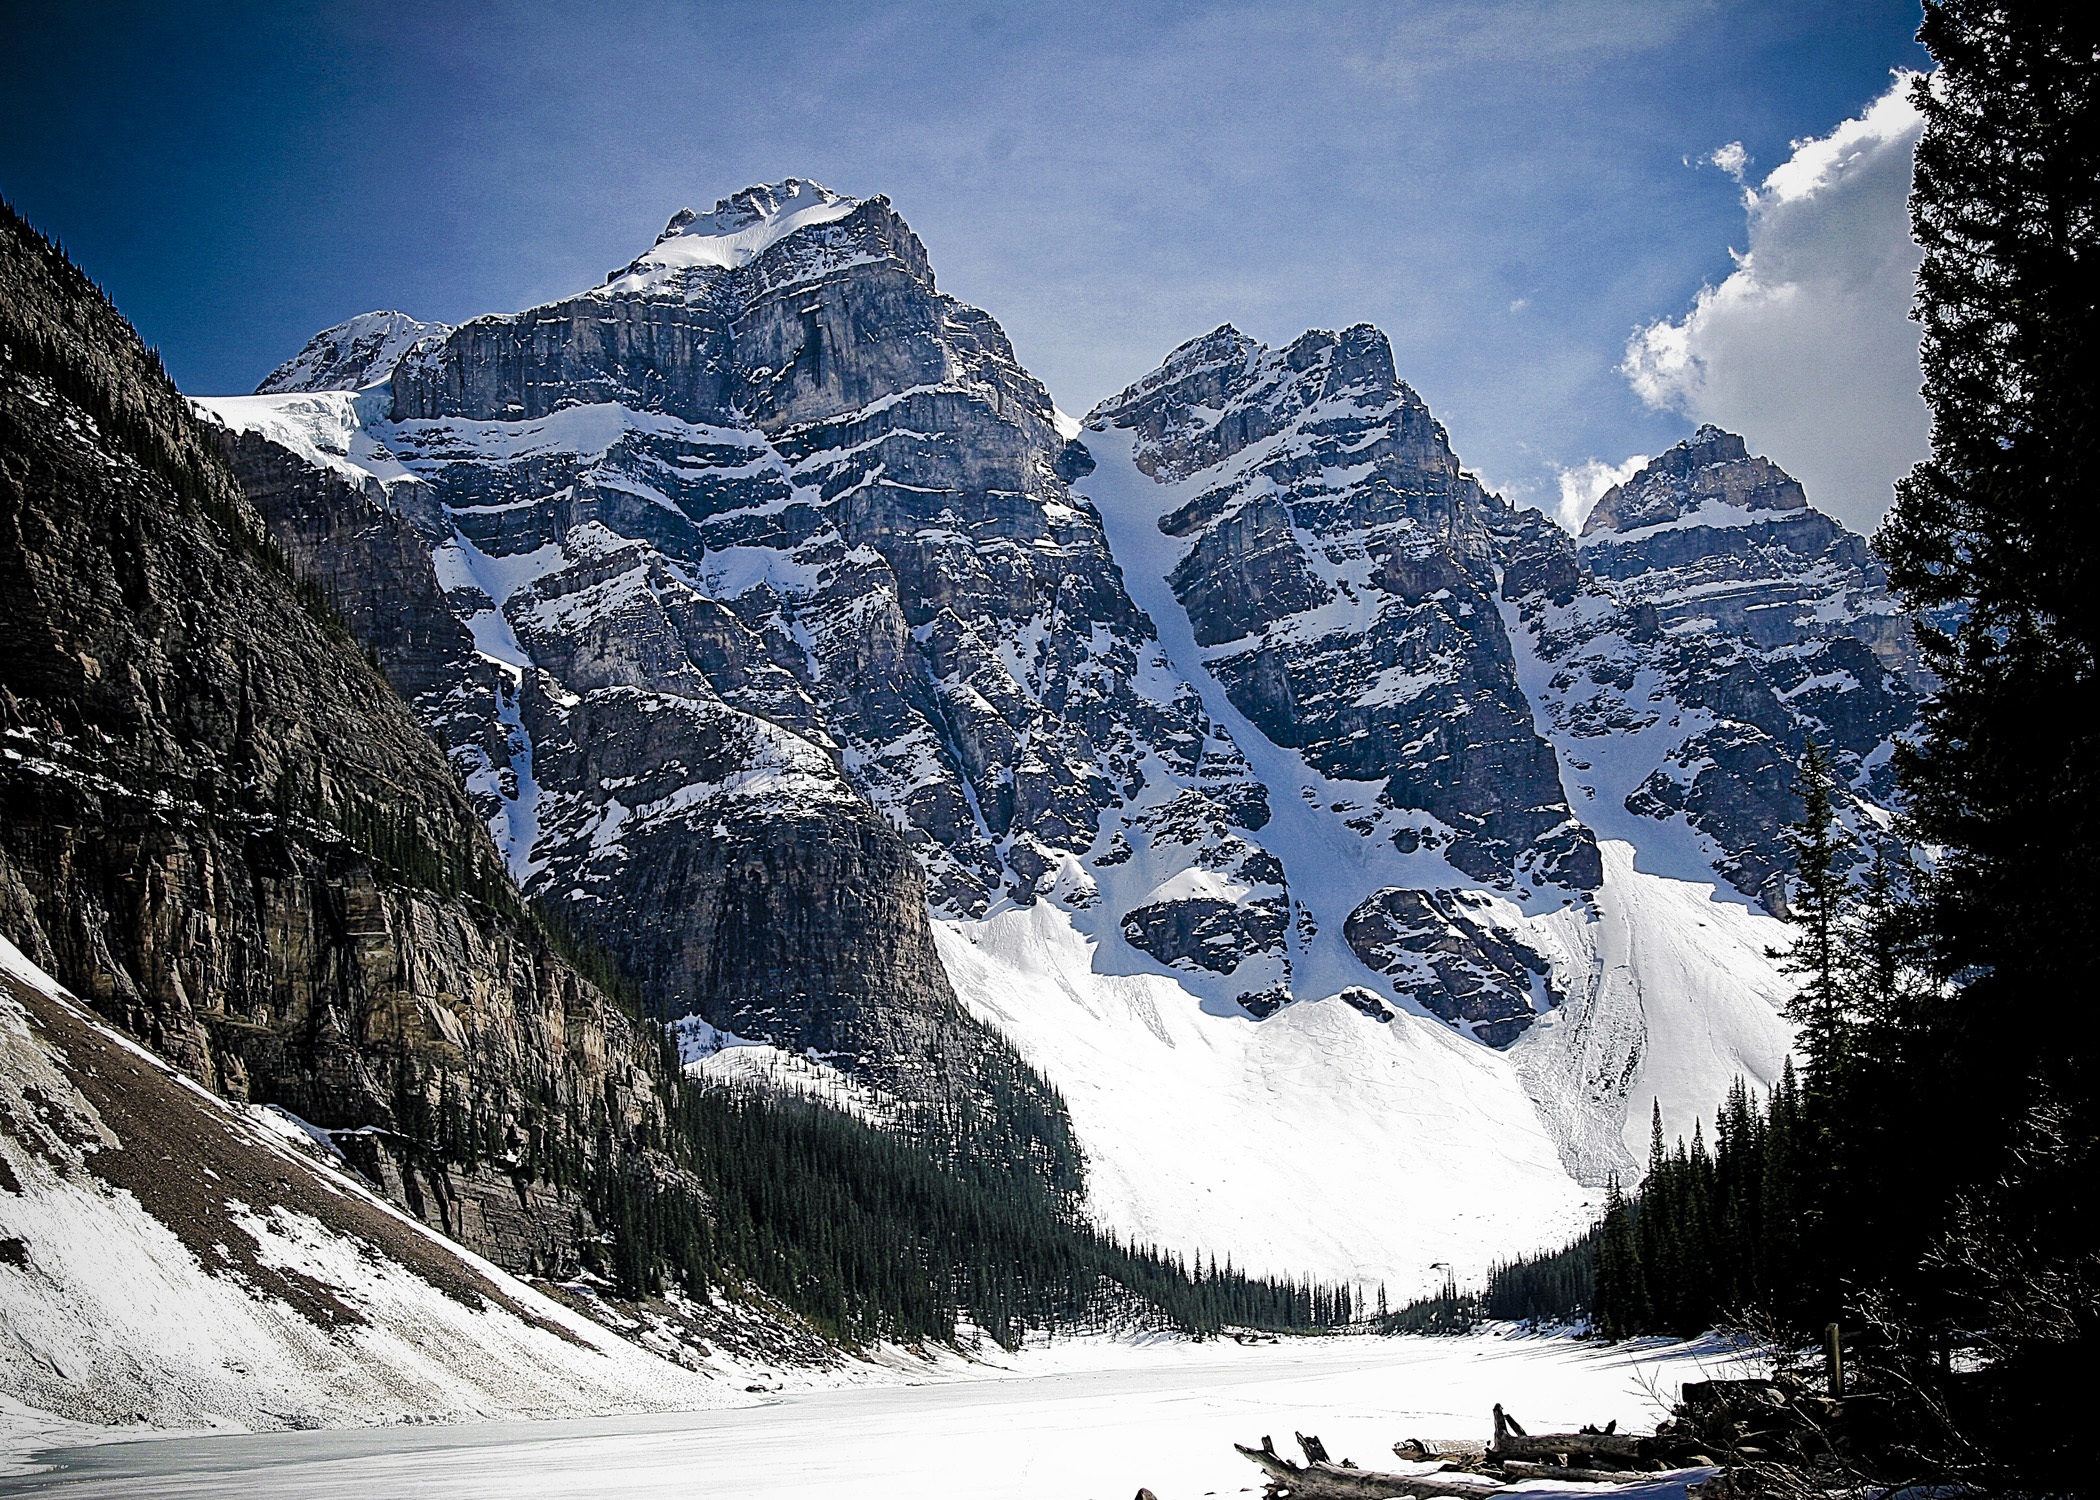
landscape, nature, mountain, snow, winter, sky, adventure, mountain range, glacier, weather, blue, mountain top, season, ridge, summit, mountain landscape, winter sport, mountains, alps, canada, rockies, canadian, peaks, cirque, piste, landform, ski touring, beautiful landscape, mountain pass, inspirational landscape, ski mountaineering, geographical feature, mountainous landforms, glacial landform, geological phenomenon